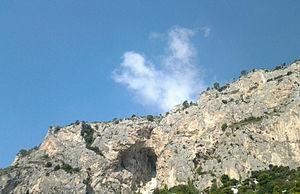
La Grotta delle Felci est une grotte ornée qui se trouve sur le territoire de la commune de Capri en Province de Naples.